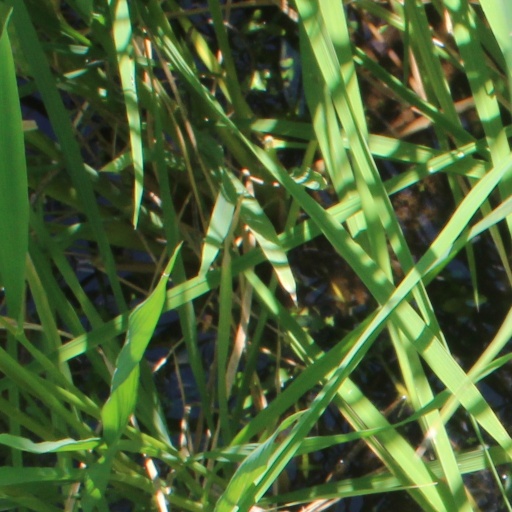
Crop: rice